Opie Read

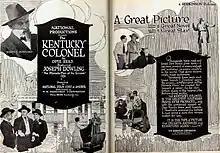

Read's standing was affected by the fact that many of his works, such as "The Jucklins", were published as dime novels. Many later critics have dismissed Read as a presenter of lower-class white Southern stereotypes for middle-class Northerners.